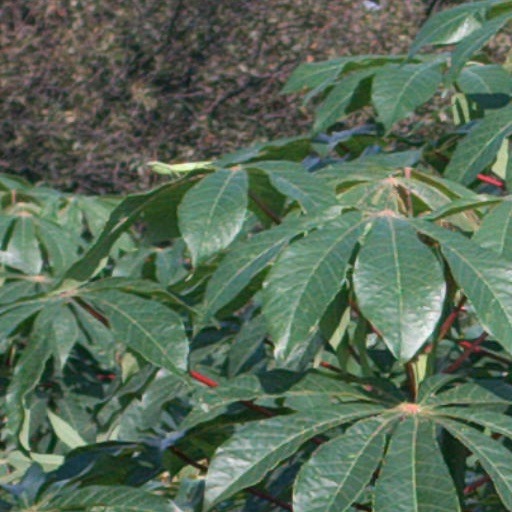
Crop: cassava